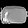
Label: Bag